Hydrocharis morsus-ranae

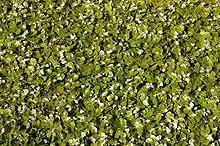
Mass development of European frogbit

"Hydrocharis morsus-ranae" is native to Europe and Asia and found in slow-flowing rivers, stagnant waters, aquatic ditches, and oxbow lakes. It was initially introduced to Canada and North America in 1932 and has become invasive in eastern Canada and some northern states of the United States. European frog-bit is considered a pest in these regions as it colonizes waterways and forms dense masses of vegetation on the surface, threatening native biodiversity. Thus, it is prohibited to trade or transport this plant in states such as Washington and Minnesota.